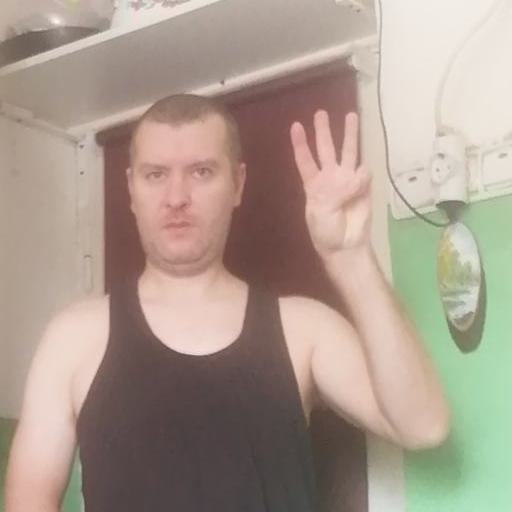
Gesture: three